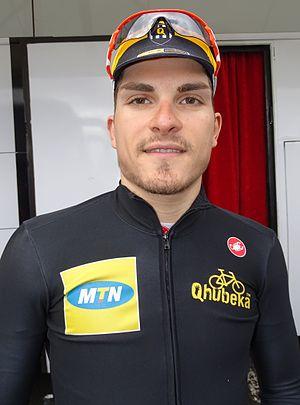
Reportage réalisé le mardi 31 mars à l'occasion de du départ de la première étape des Trois jours de La Panne 2015 à La Panne, Belgique.
Kristian Sbaragli, né le 8 mai 1990 à Empoli, est un coureur cycliste italien, membre de l'équipe Alpecin-Fenix.
La saison 2015 de l'équipe cycliste MTN-Qhubeka est la dix-neuvième de cette équipe depuis sa création en 1997, et la troisième avec le statut d'équipe continentale professionnelle. Elle est dirigée par son fondateur, Douglas Ryder.